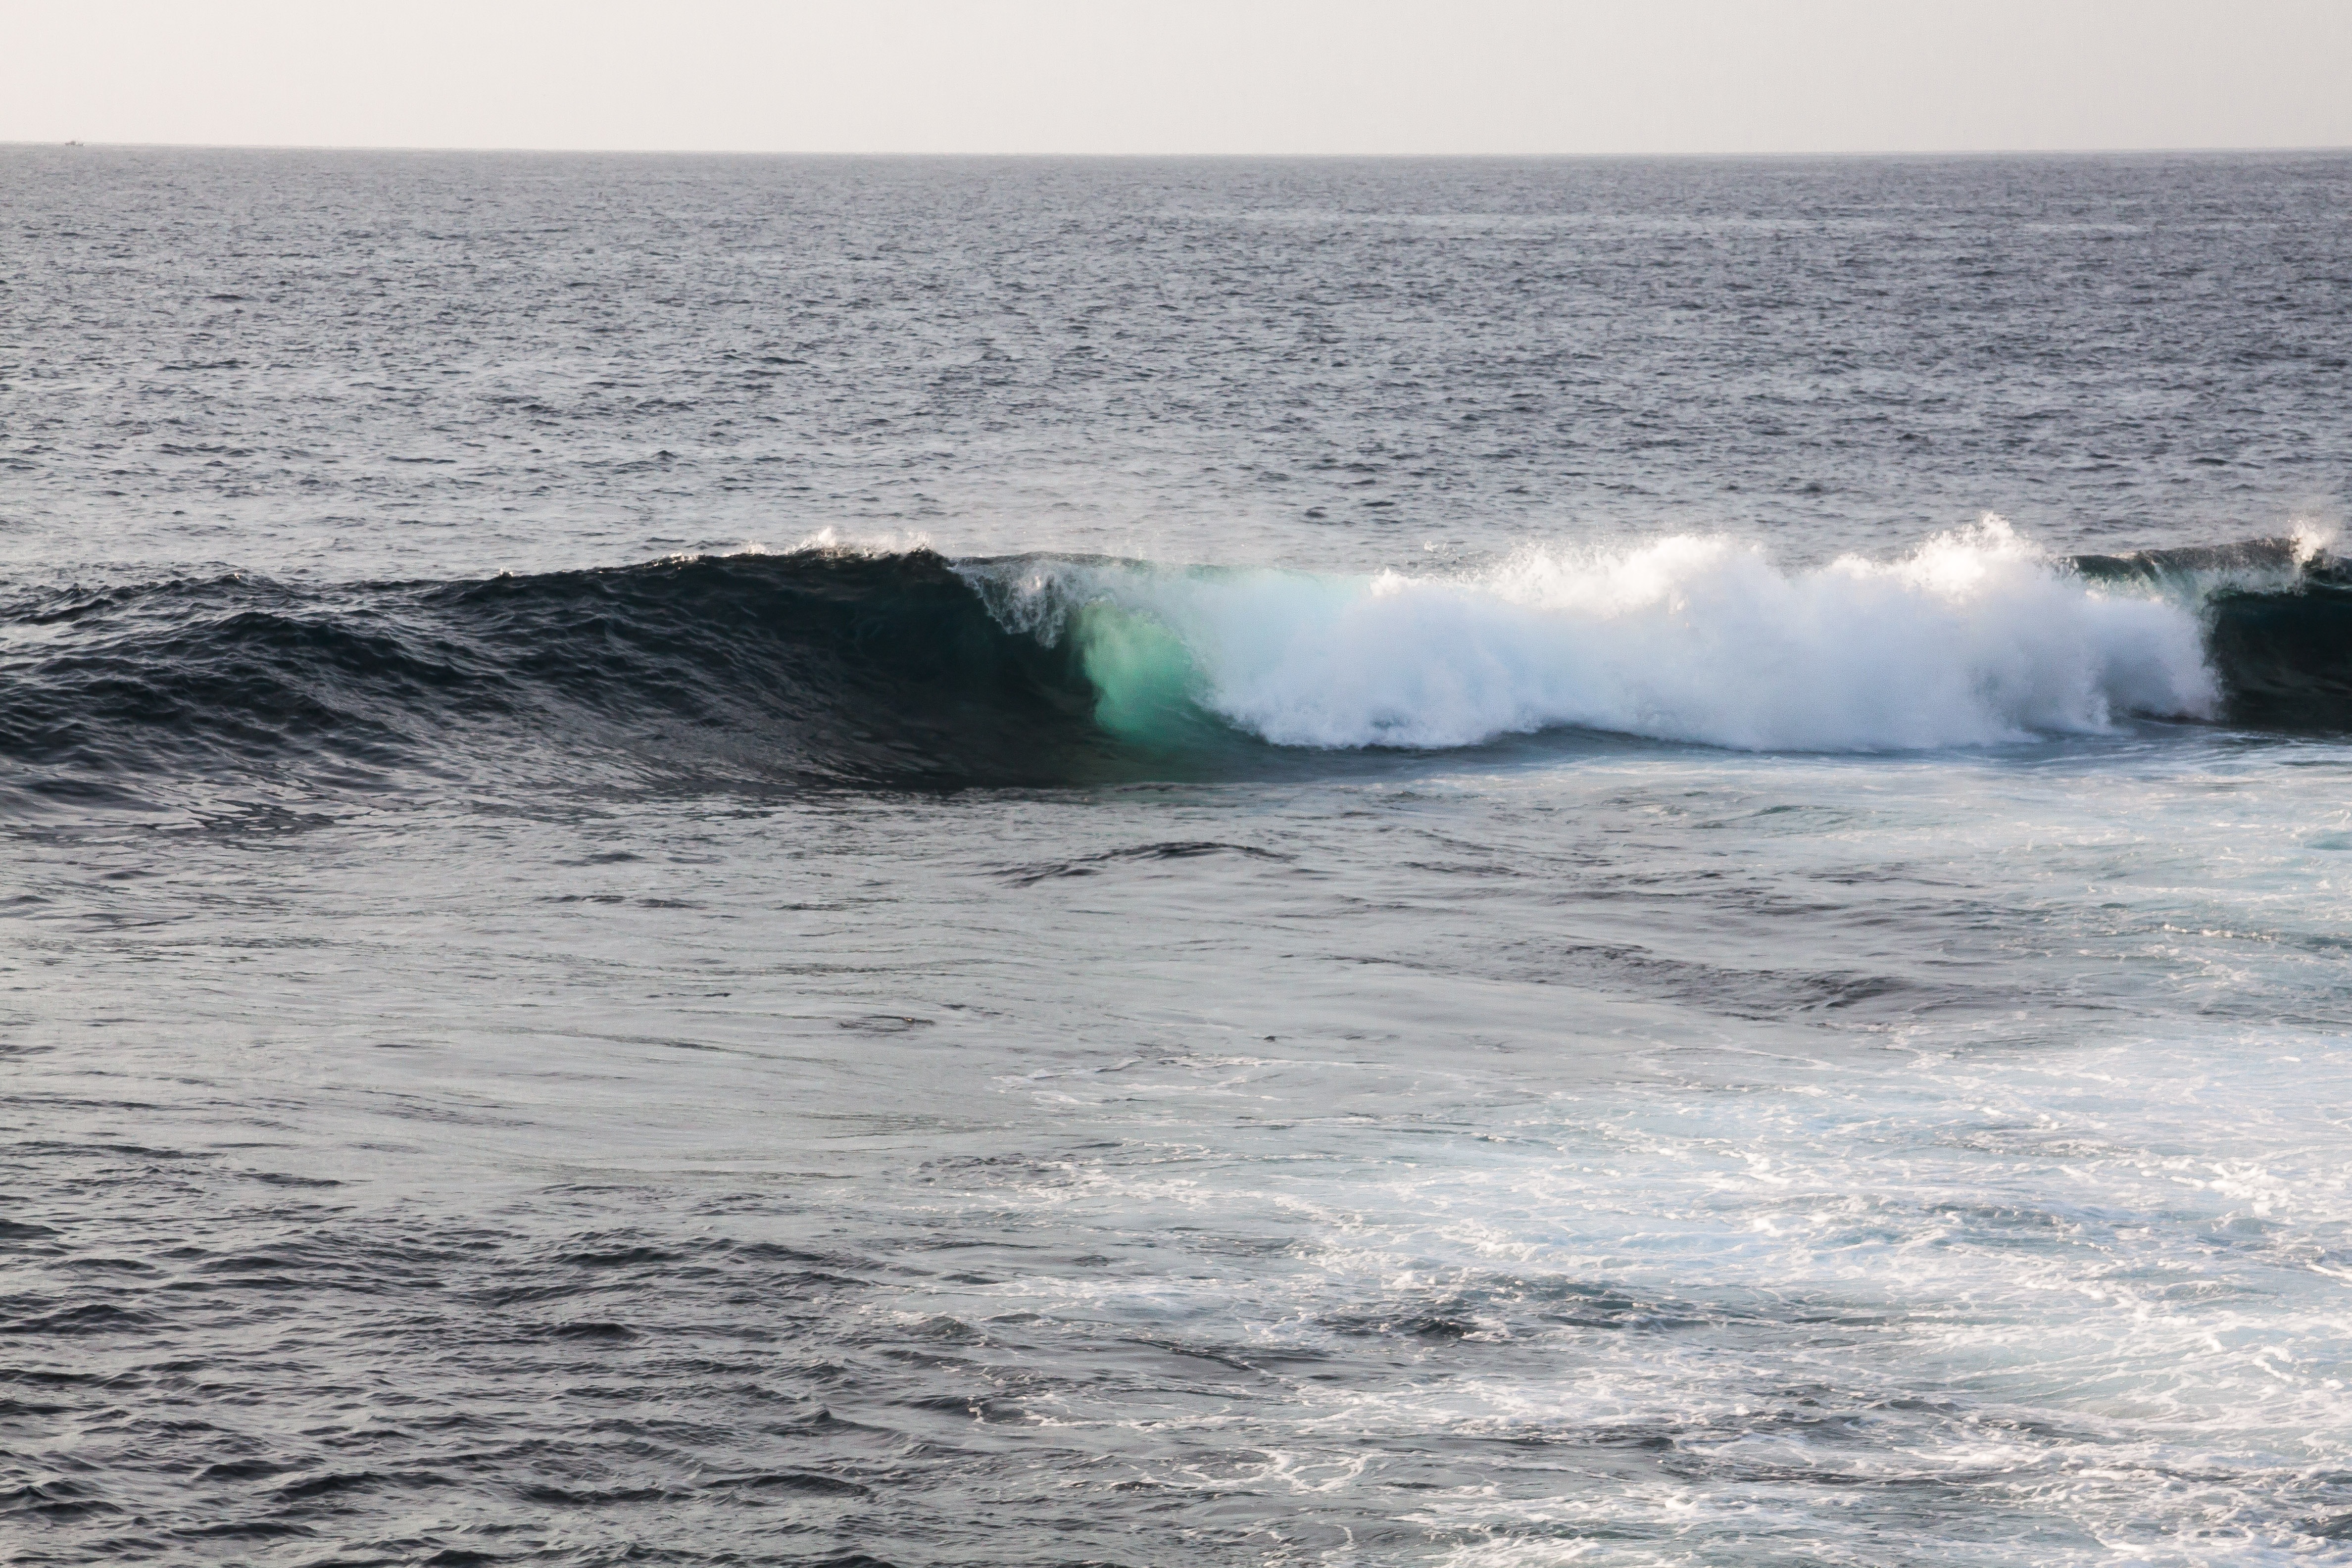
beach, sea, coast, water, ocean, horizon, sky, white, shore, wave, wind, surf, surfing, flood, spray, holiday, blue, turquoise, sports, water sport, wind wave, boardsport, surface water sports